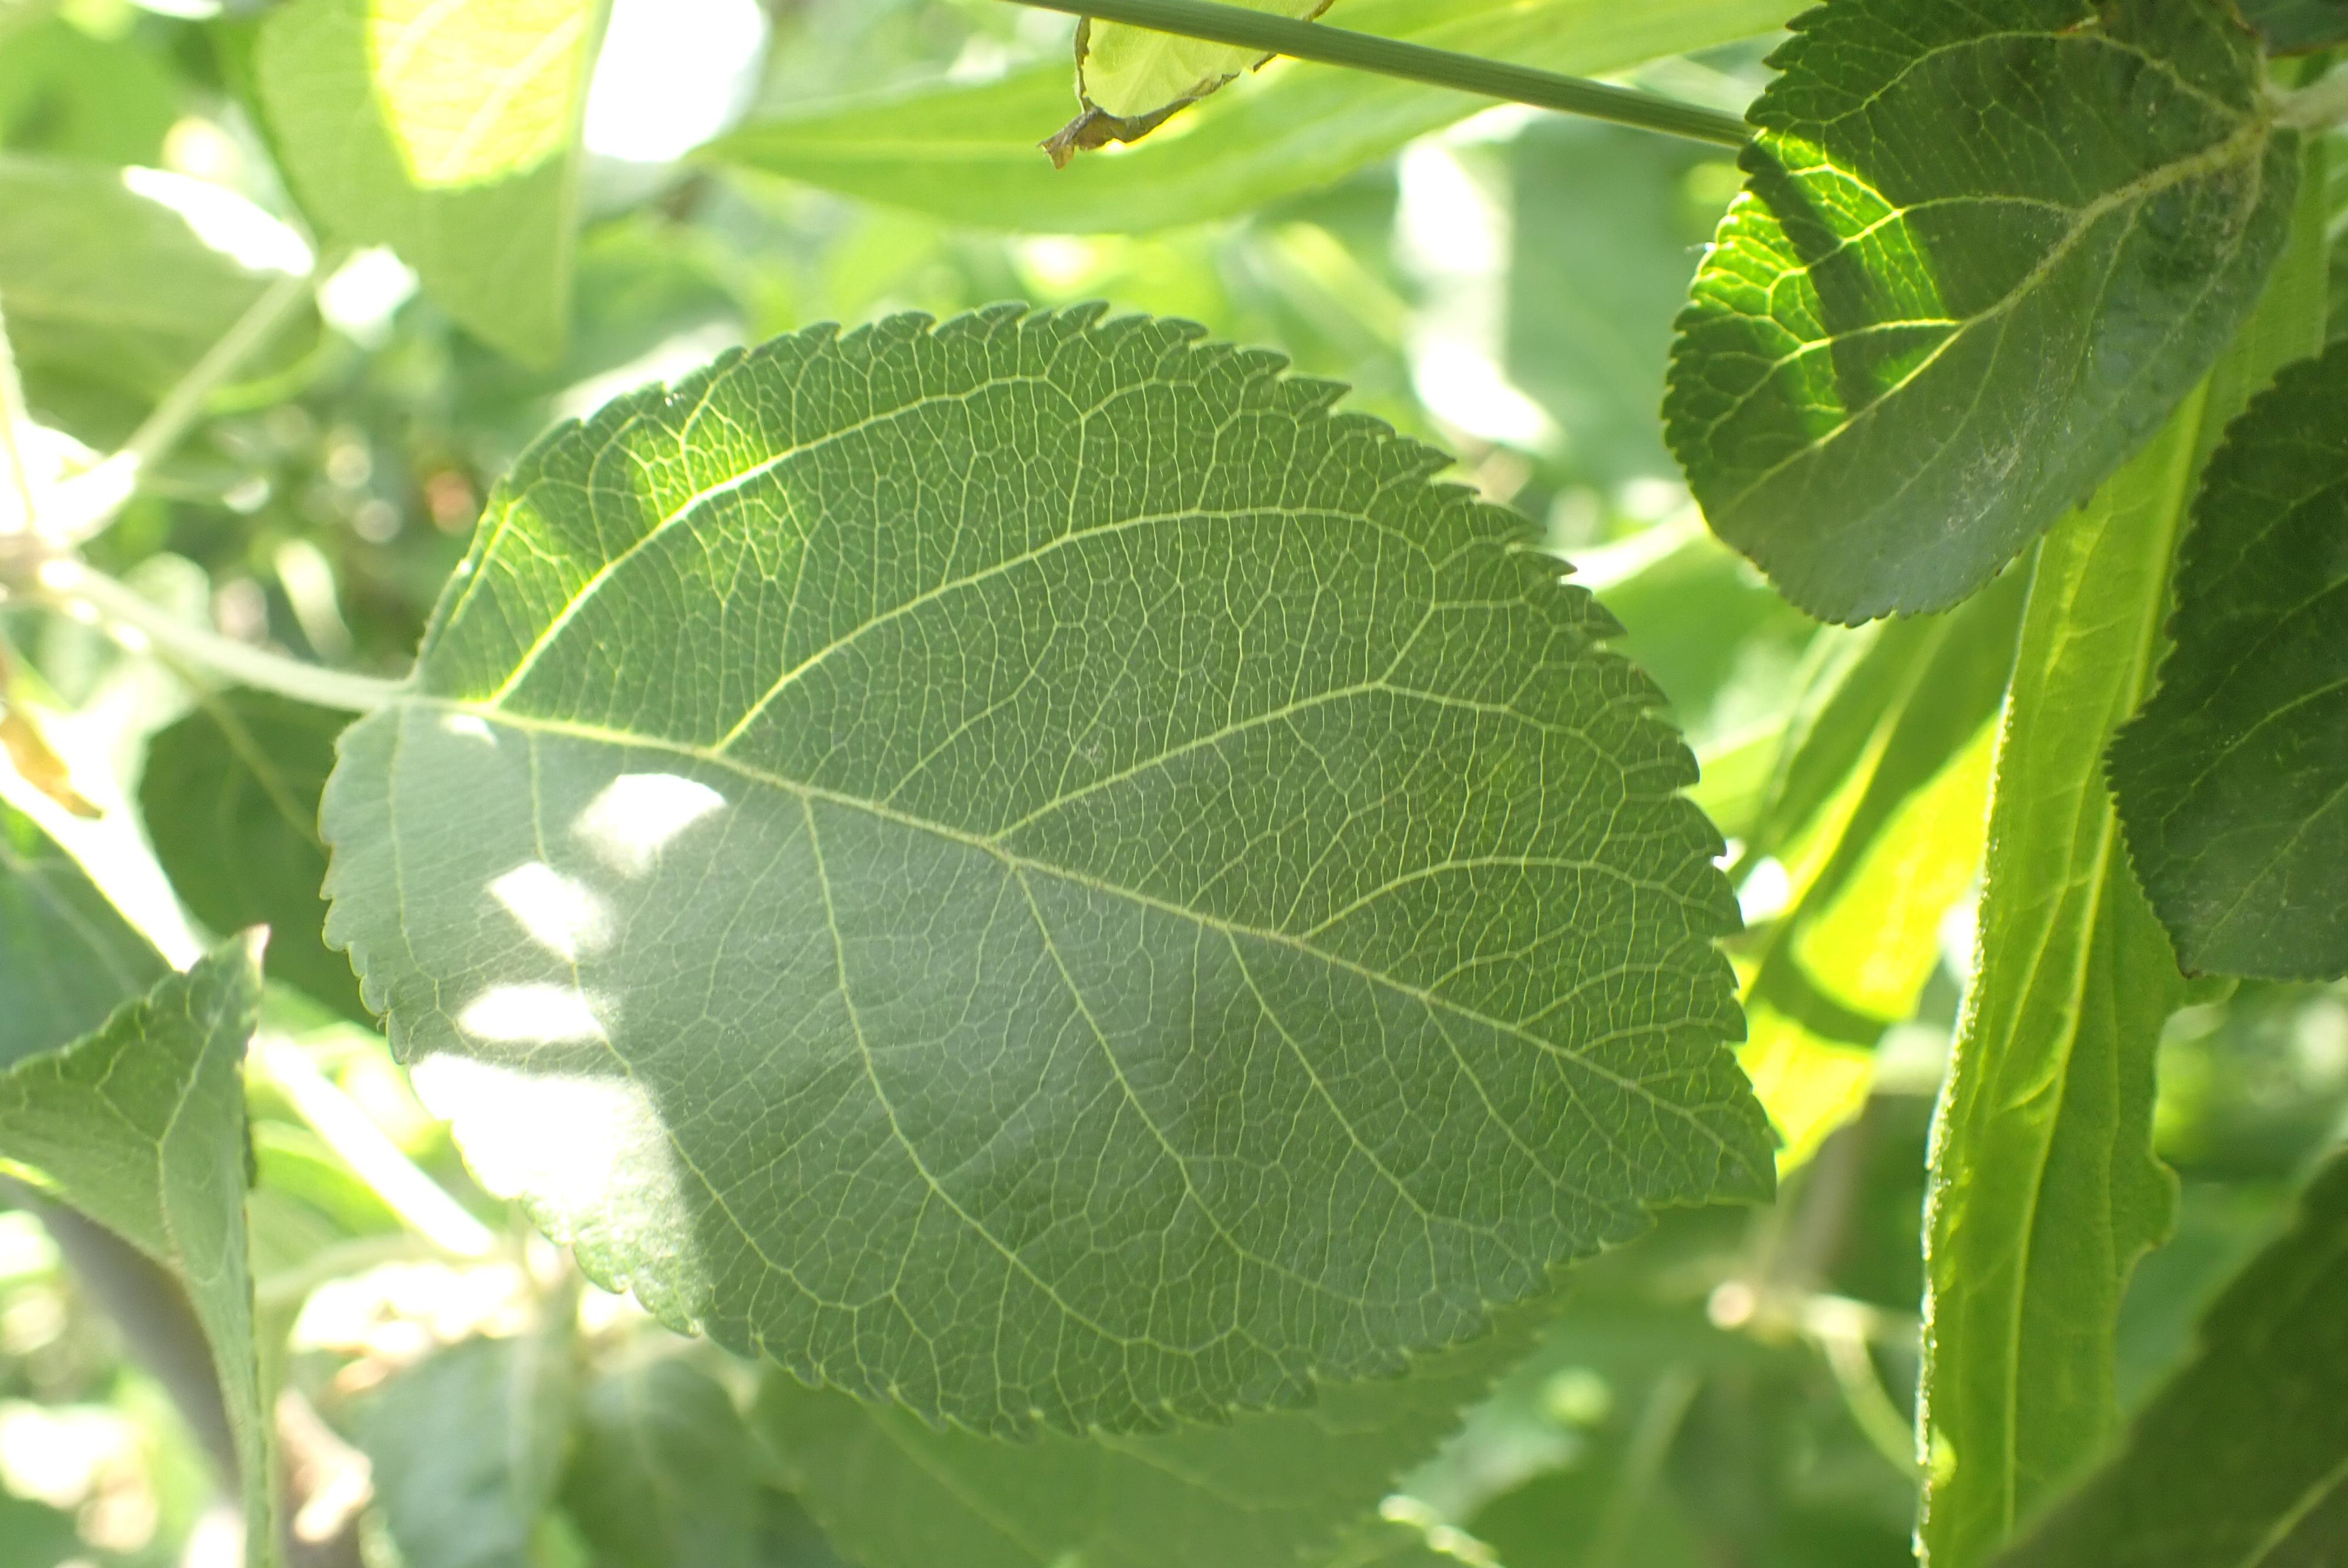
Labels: healthy